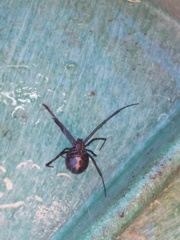
Species: Lactrodectus_hesperus